Emergency medical personnel in the United Kingdom

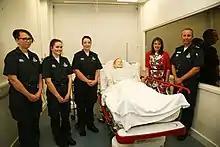
Scottish Student Paramedics

The College of Paramedics has published a framework for paramedic education which details the attainable clinical grades of UK paramedics as below: